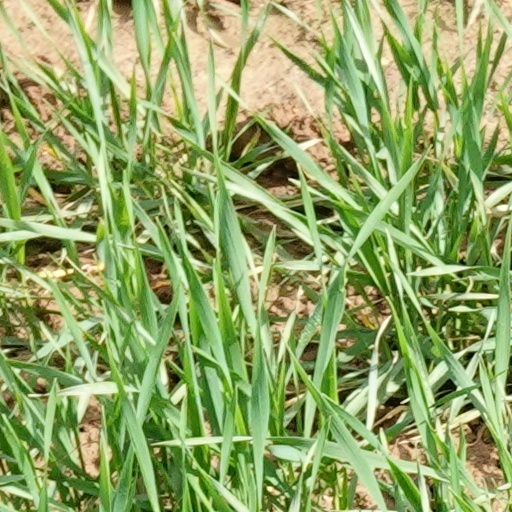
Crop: wheat